Château Angélus

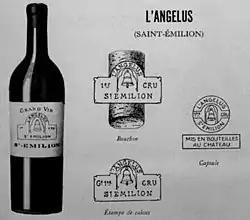
Then named L'Angélus presentation card dated 1931, demonstrating the designs of the early 20th century, the label, cork, case and capsule markings.

Hubert de Boüard de Laforest joined the family business at Angélus in 1976 having concluded studies under Émile Peynaud at the Faculté d'Oenologie in Bordeaux. Along with several modernising changes, the practice of maturing in new oak was begun in 1980.